Eaton, Indiana

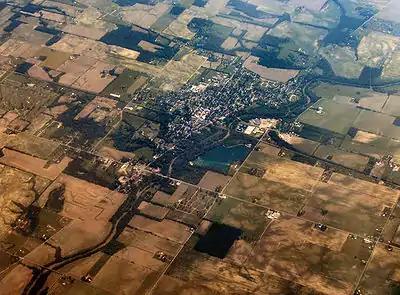
Eaton from the air, looking northeast.

According to the 2010 census, Eaton has a total area of , of which (or 98.4%) is land and (or 1.6%) is water.